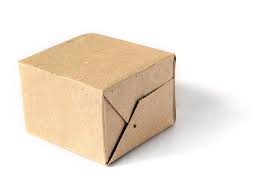
Waste category: cardboard